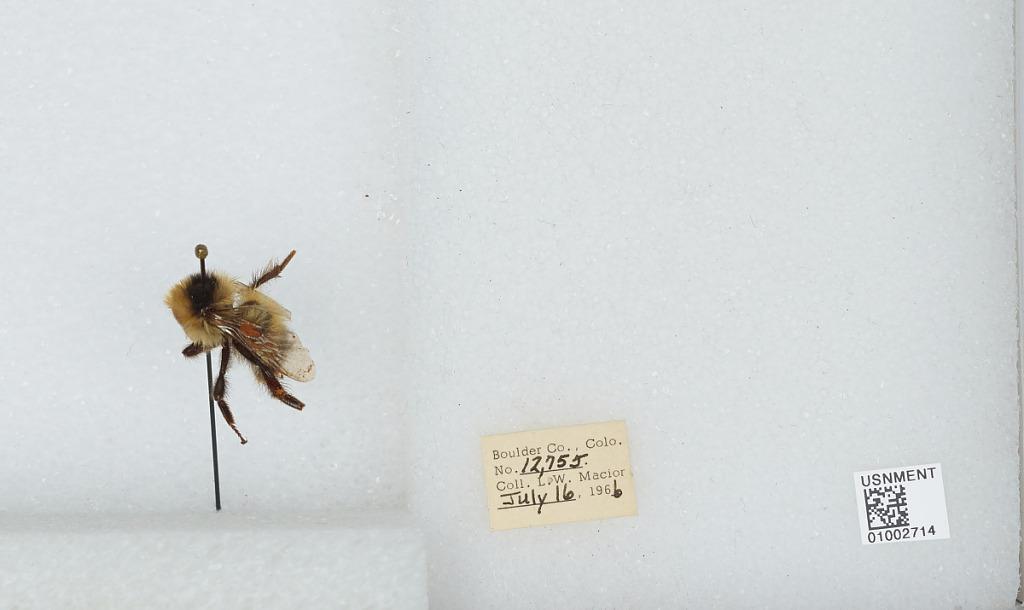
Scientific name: Bombus (Alpinobombus) balteatus Dahlbom
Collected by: L. Macior
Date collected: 1966-7-16
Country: United States
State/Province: Colorado
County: Boulder
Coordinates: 40.0275, -105.252